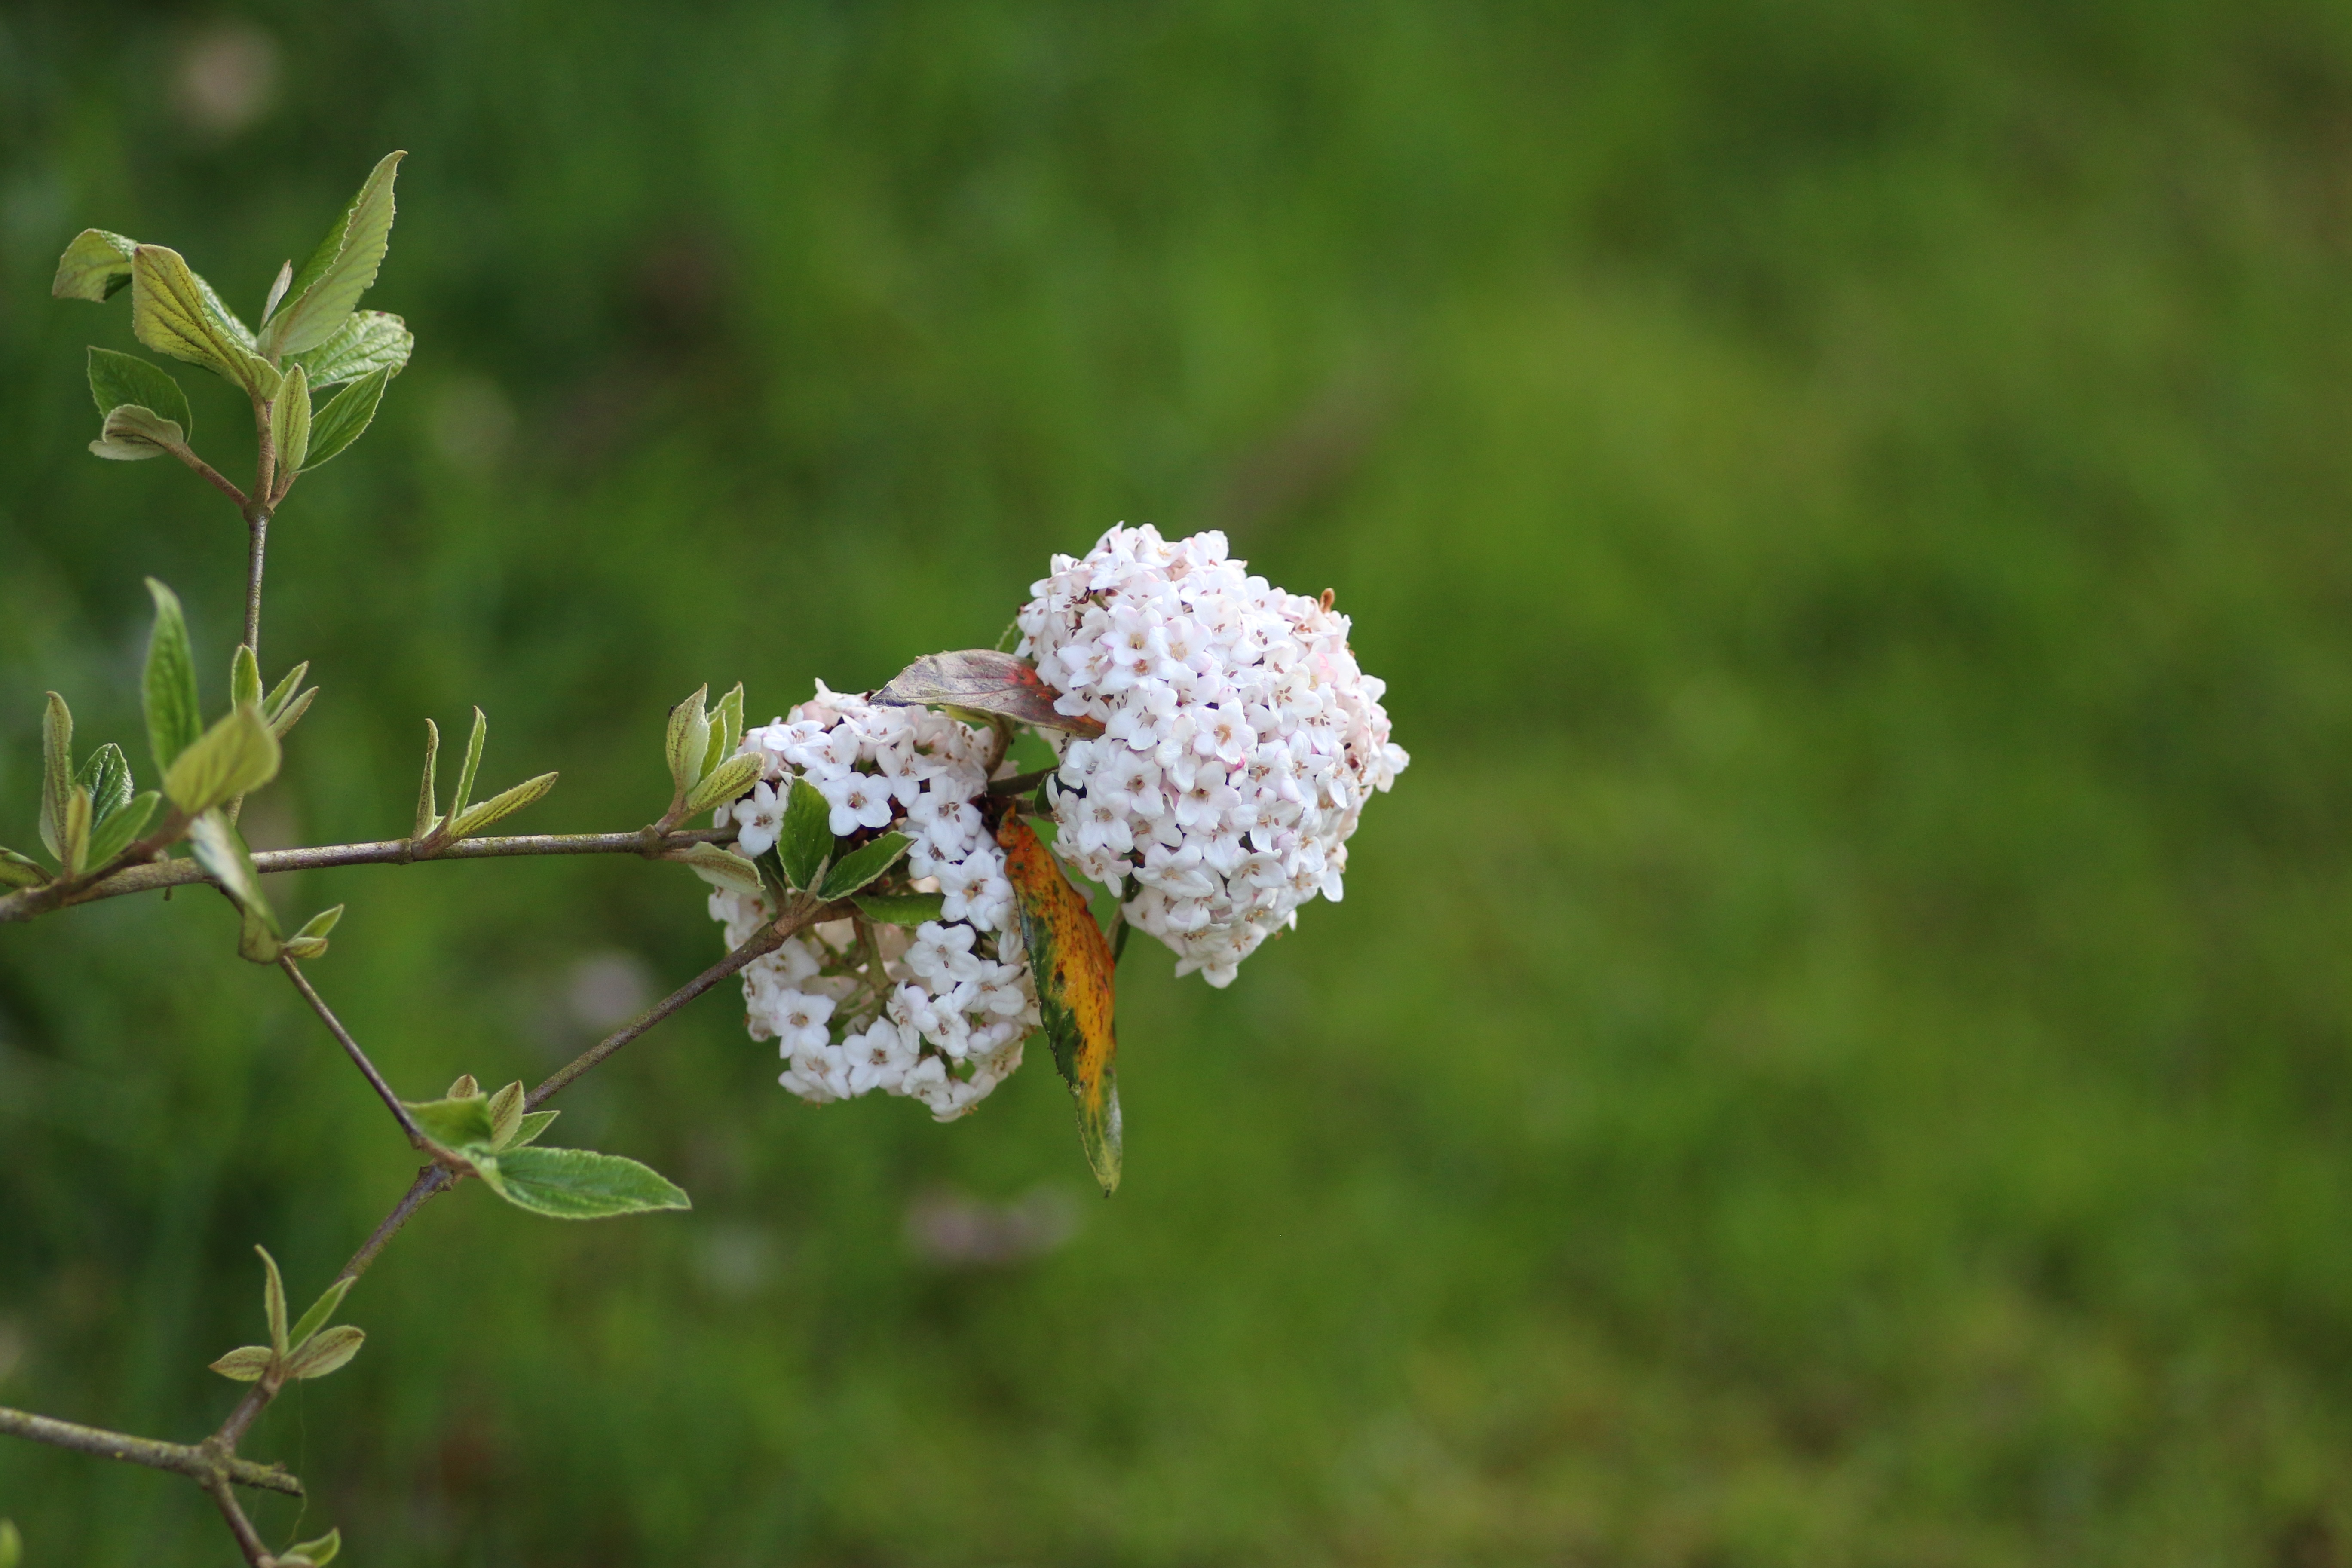
nature, grass, branch, blossom, plant, white, meadow, leaf, flower, spring, green, produce, botany, garden, flora, wildflower, shrub, viburnum, macro photography, flowering plant, land plant